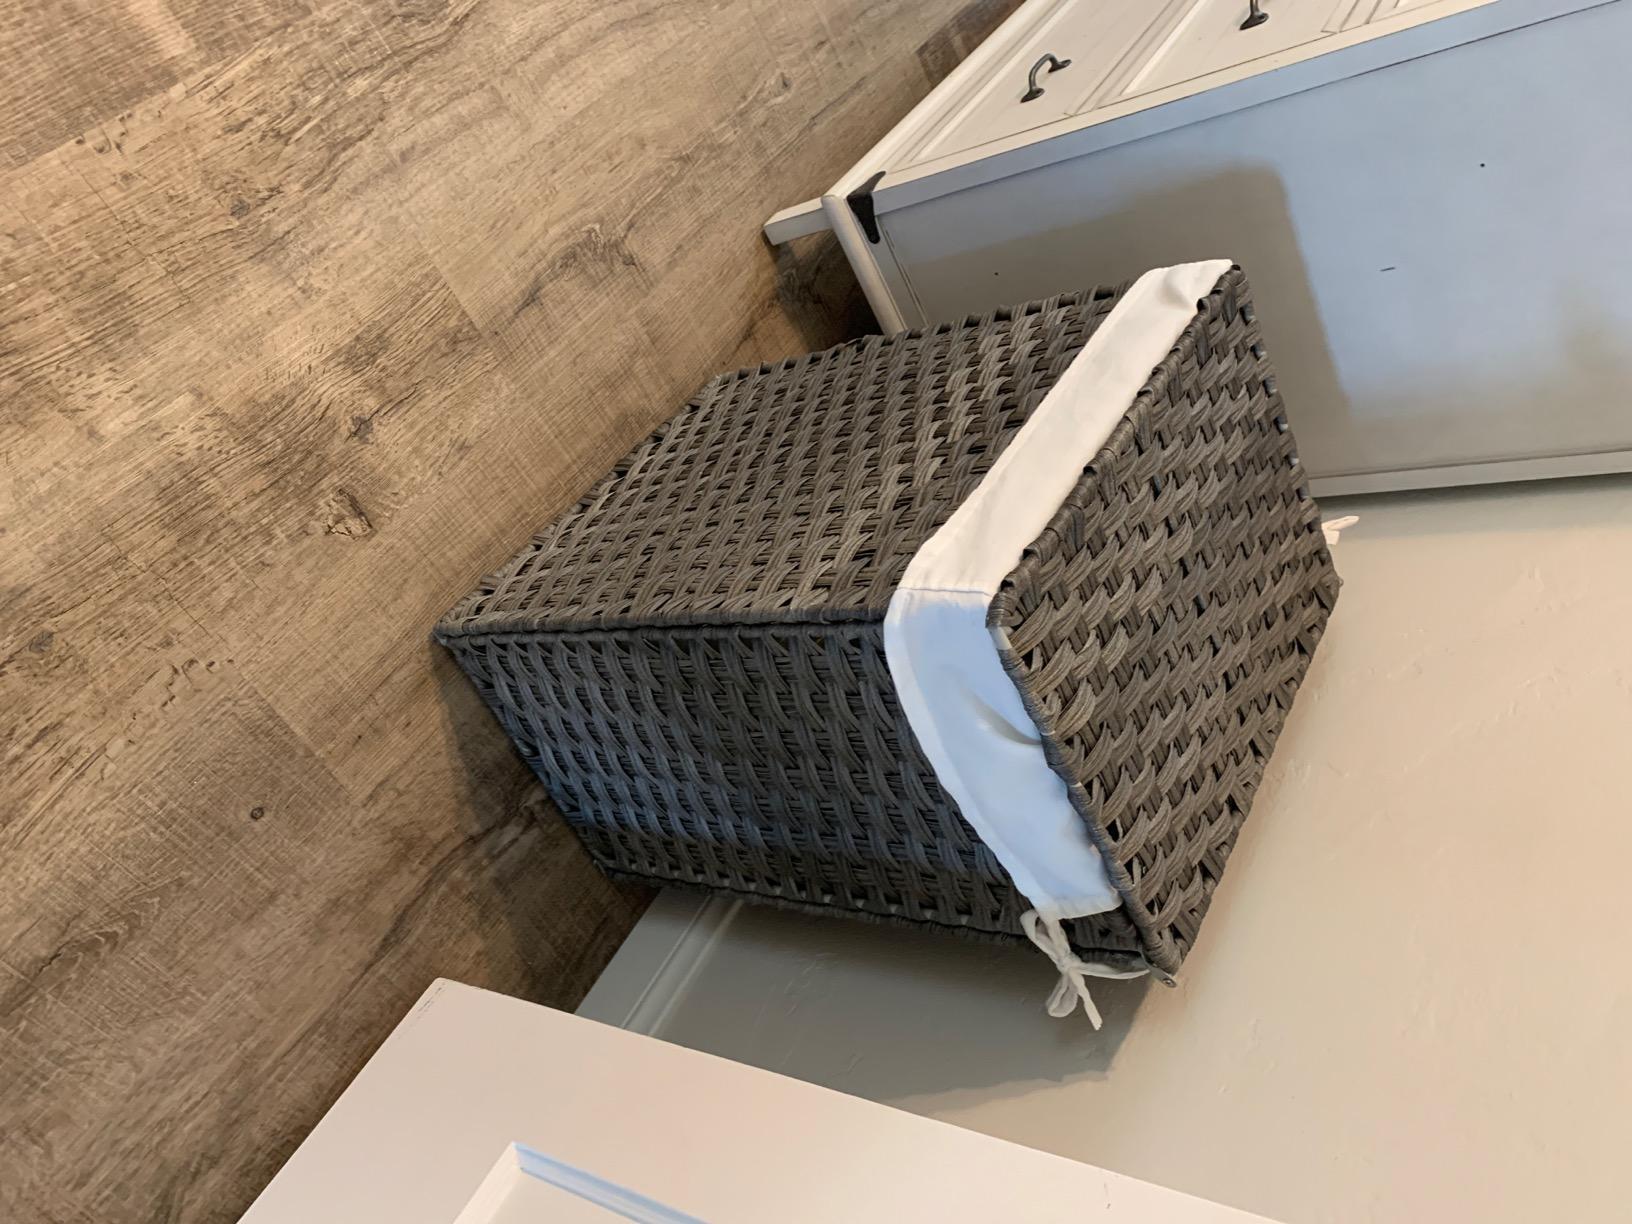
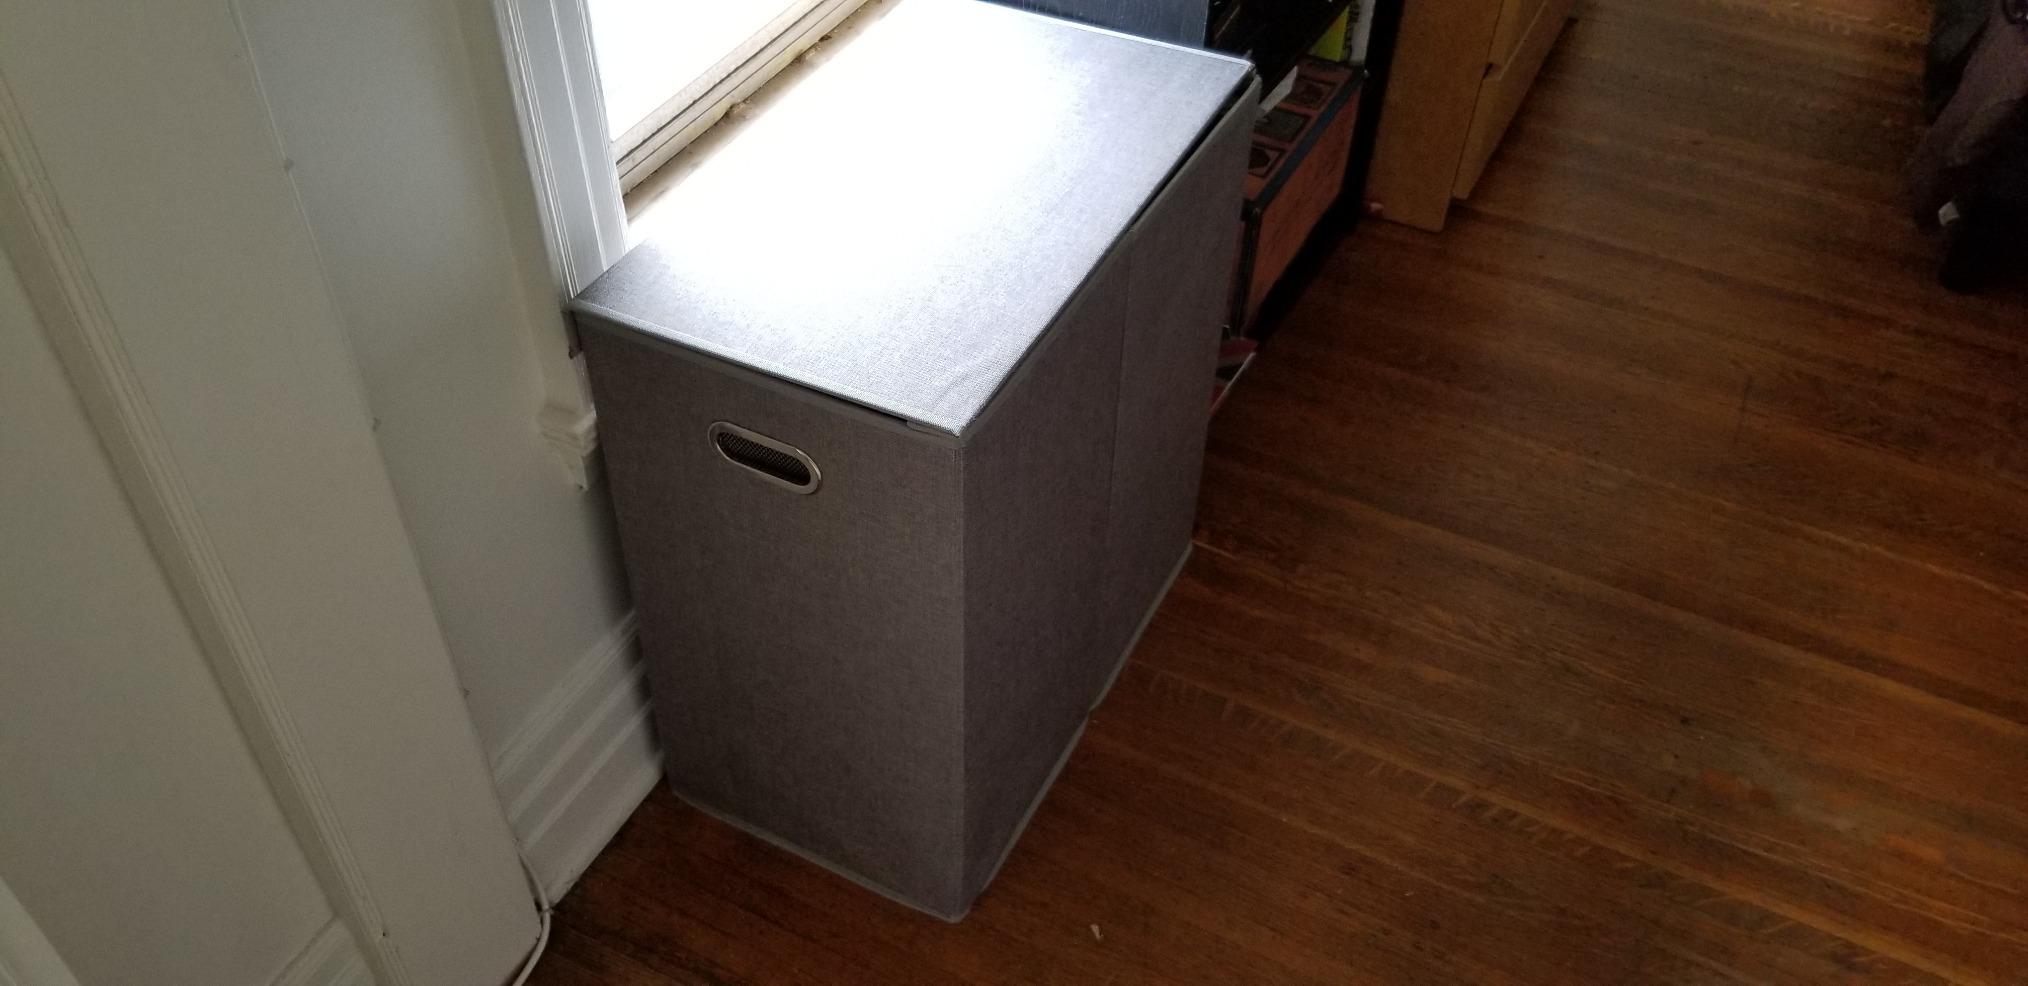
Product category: items_hamper
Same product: no